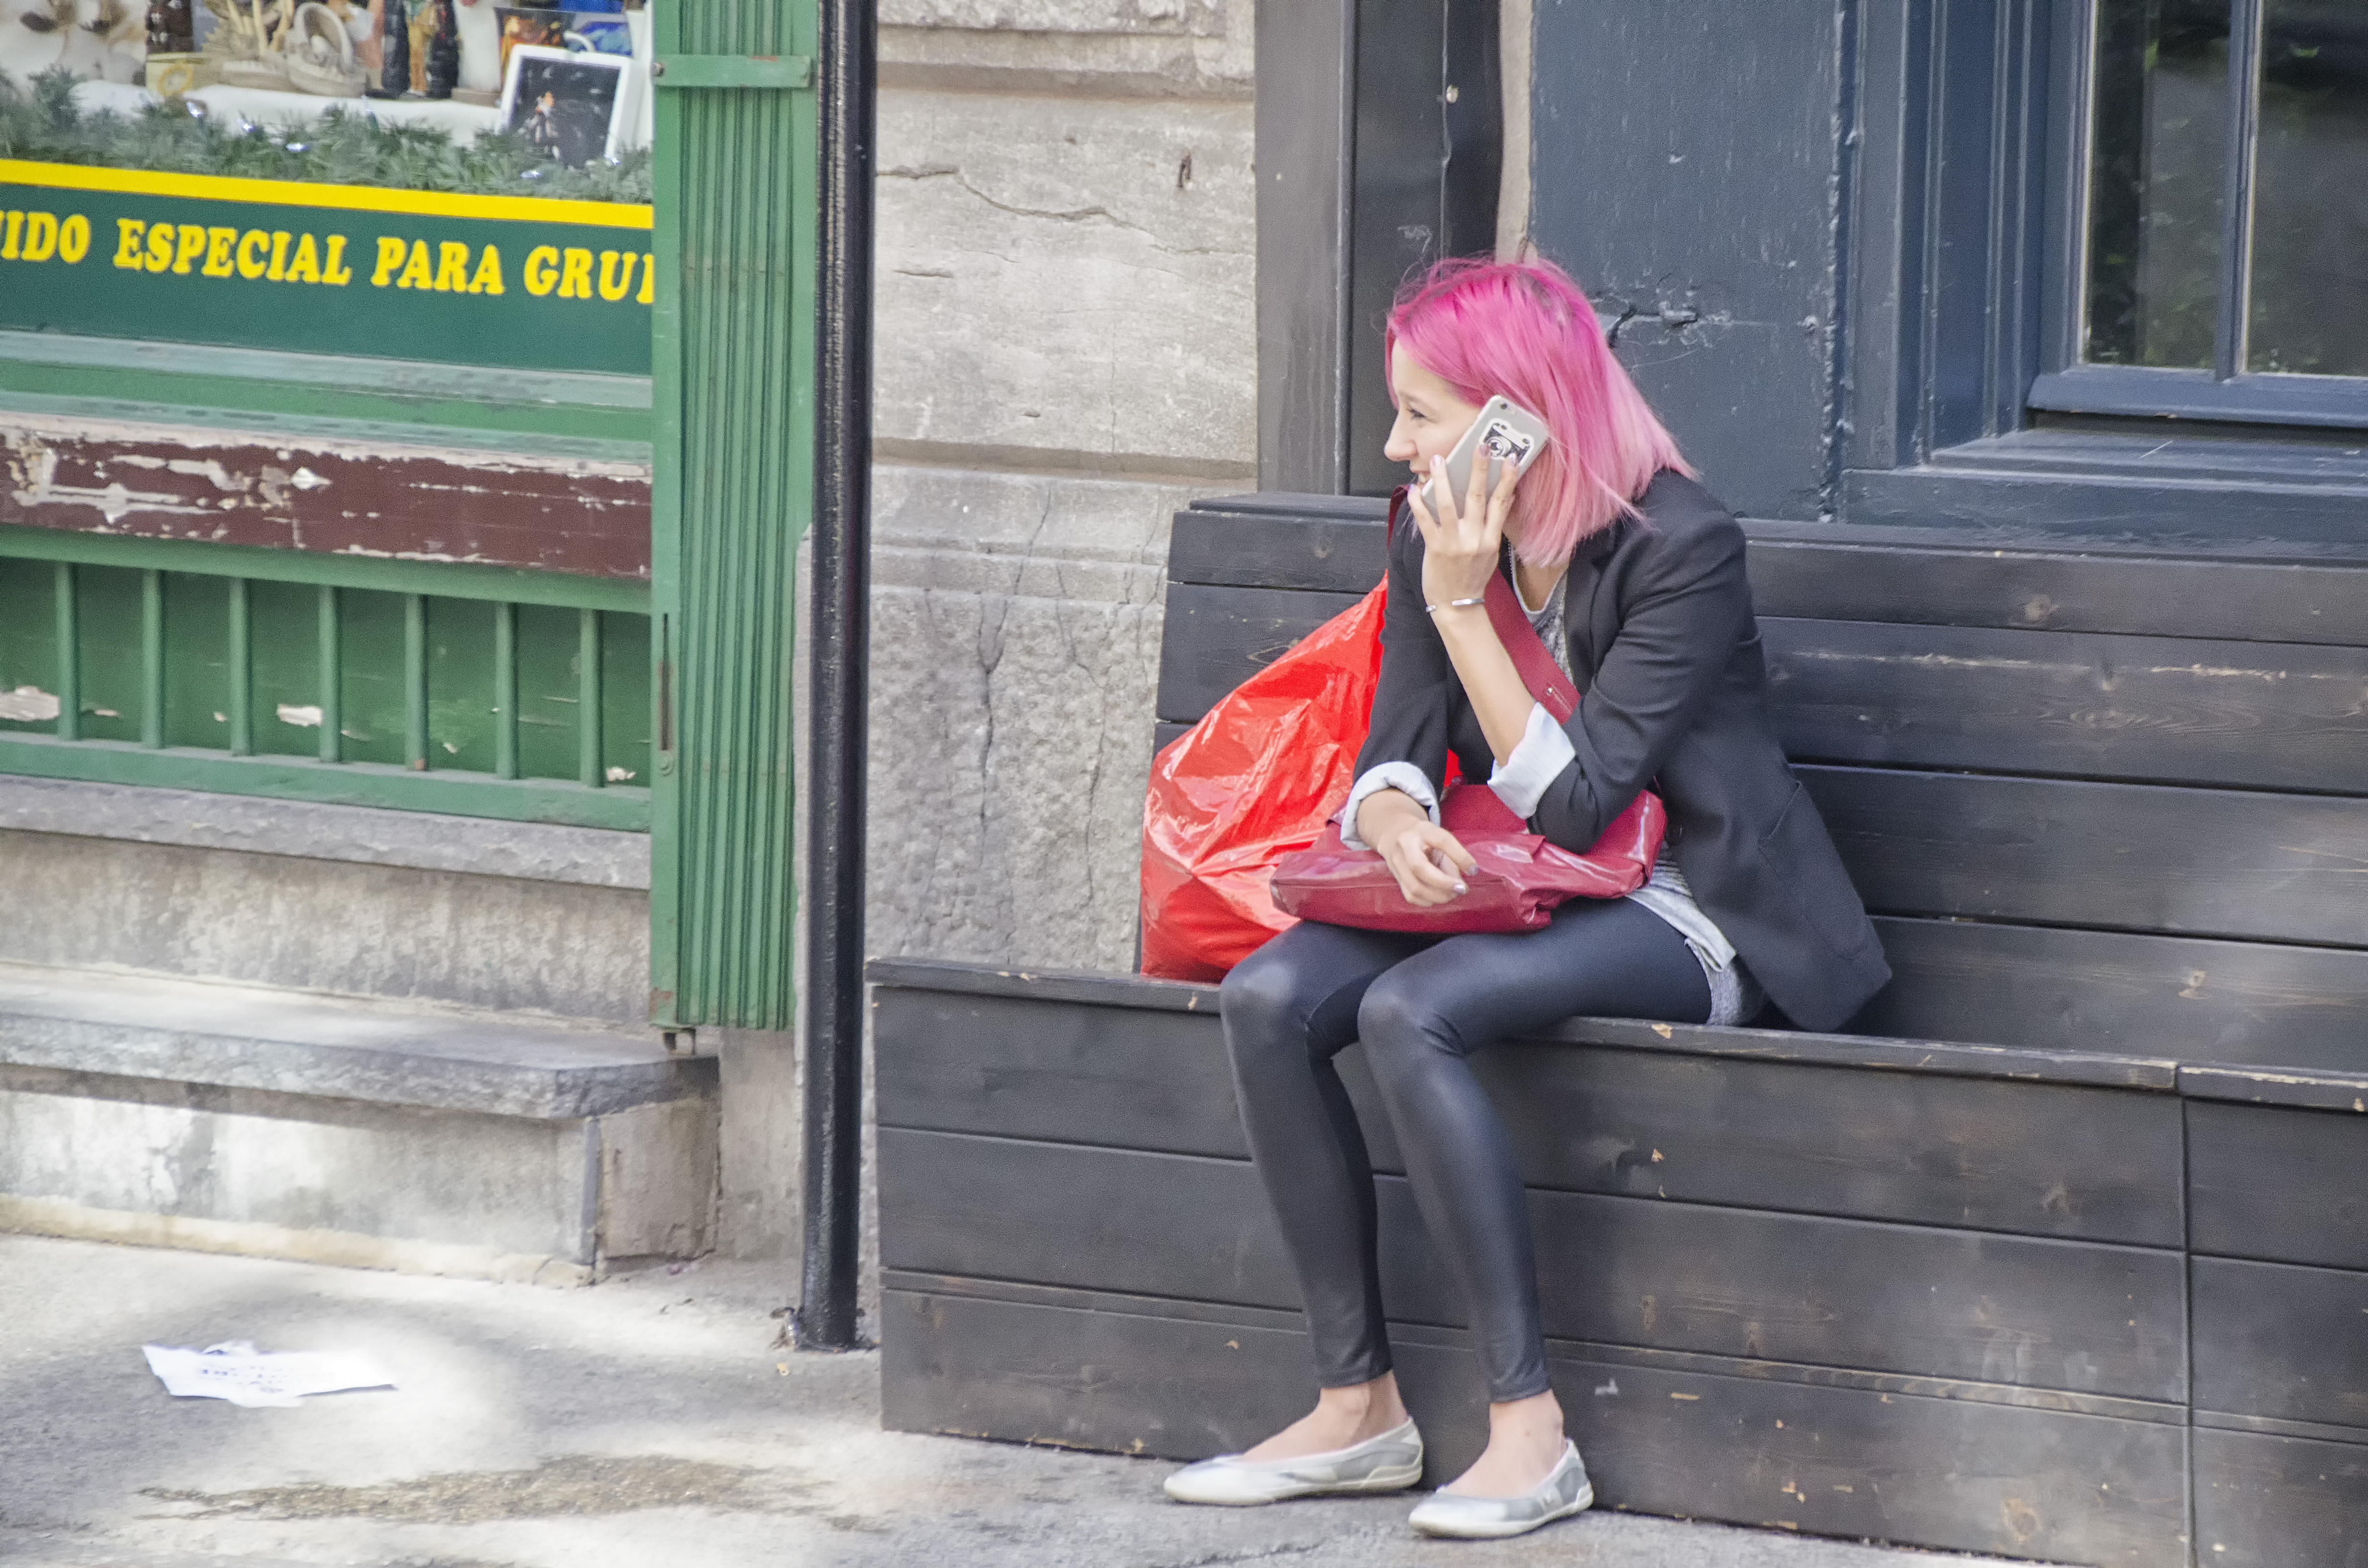
road, street, city, spring, red, color, sitting, fashion, lady, de, of, canada, infrastructure, quebec, montreal, ville, human positions